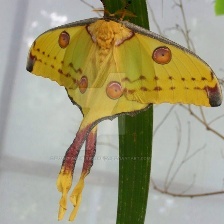
Species: COMET MOTH